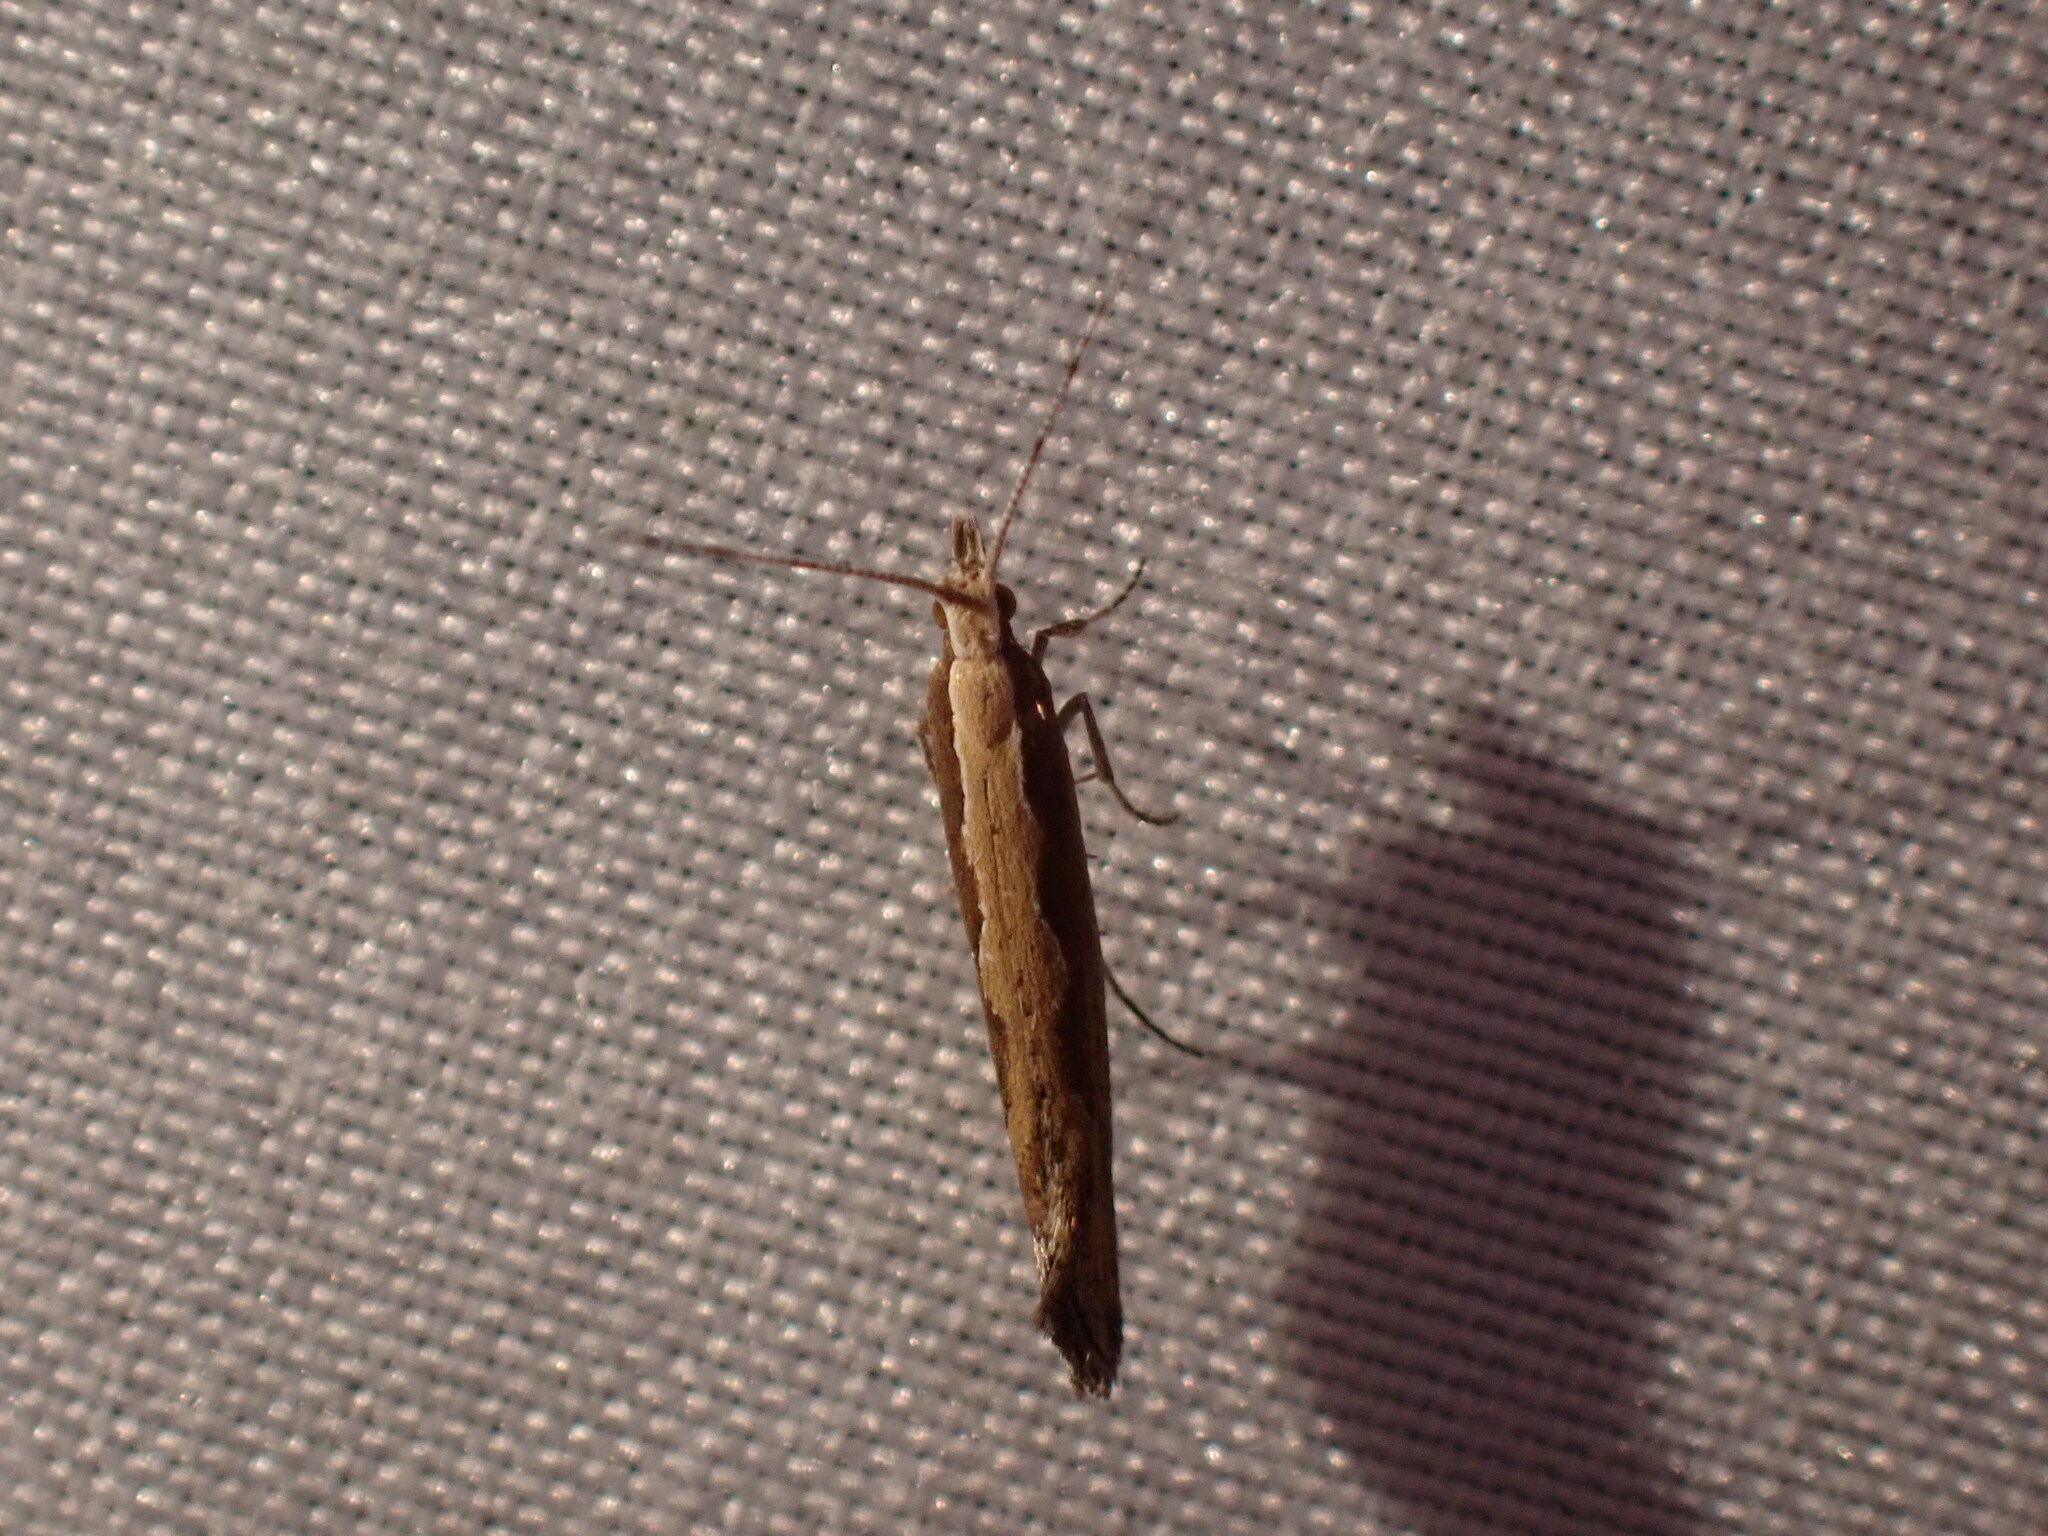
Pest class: diamondback_moth